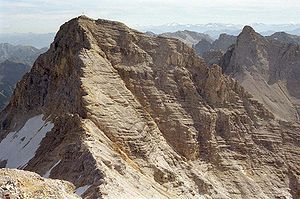
Birkkarspitze
Birkkarspitze
Birkkarspitze er et bjerg i Tyrol i Østrig. Det ligger centralt i bjergkæden Karwendel, i de Nordlige kalkalper, og med sine 2.749 meter over havet er det den højeste top i Karwendelområdet.